Siniša Mali plagiarism scandal

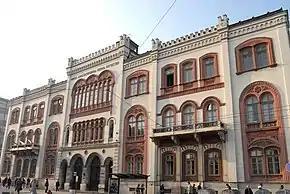
Building of the Rectorate of University of Belgrade was blocked by the students in September 2019 because Mali's doctorate wasn't annulled after 5 years despite all the evidence

Mentored by professor Dragan Đuričin, Siniša Mali in 2002 originally submitted his thesis at the faculty where he studied, the Faculty of Economics (EKOF). The title of the thesis was "Privatization by the Method of Enterprises Selling - Theoretical Concepts and the Case of Serbia". After 9 years, the report on the work wasn't adopted by the EKOF in 2011, and Mali's public defense of the dissertation was refused. The faculty rejected his submission, concluding the work is of low quality and without scientific value.